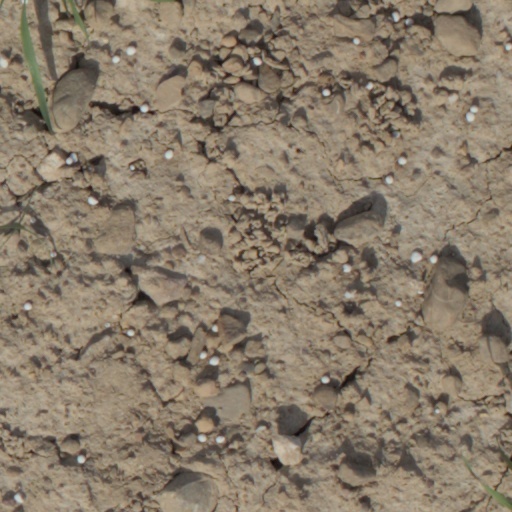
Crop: wheat